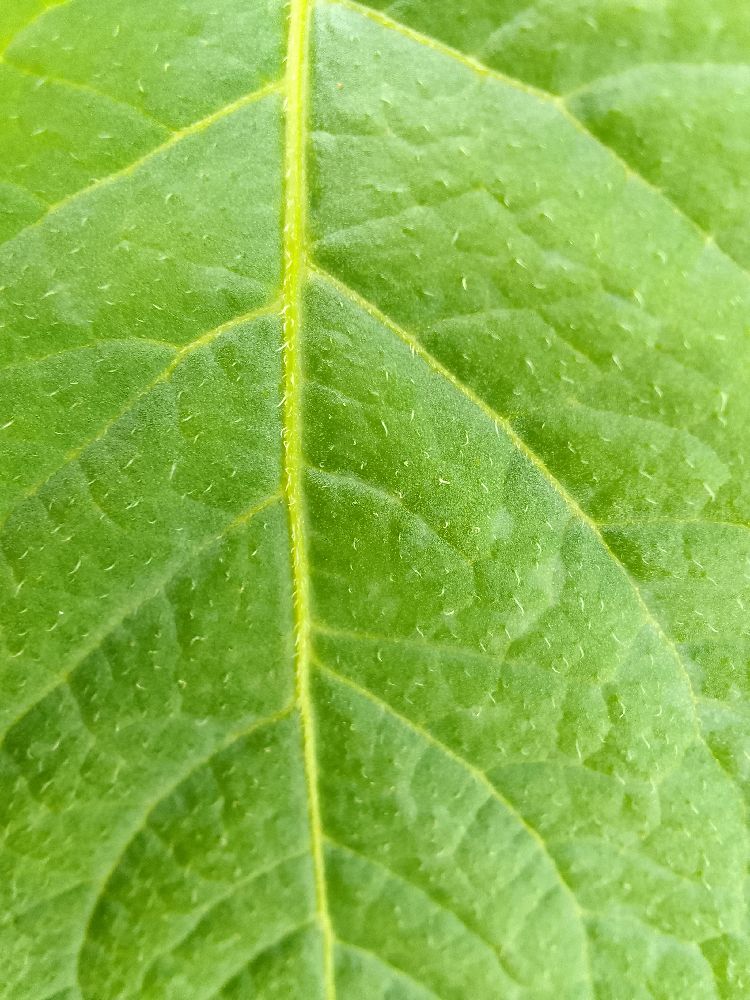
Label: Healthy